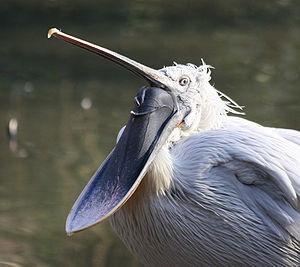
Le sac gulaire est une poche membraneuse dilatable visible sur la gorge de certaines espèces comme les pélicans, les marabouts et les frégates. Leur utilisation dépend de l'espèce, ceux utilisés pour amplifier les sons sont appelés sacs vocaux.